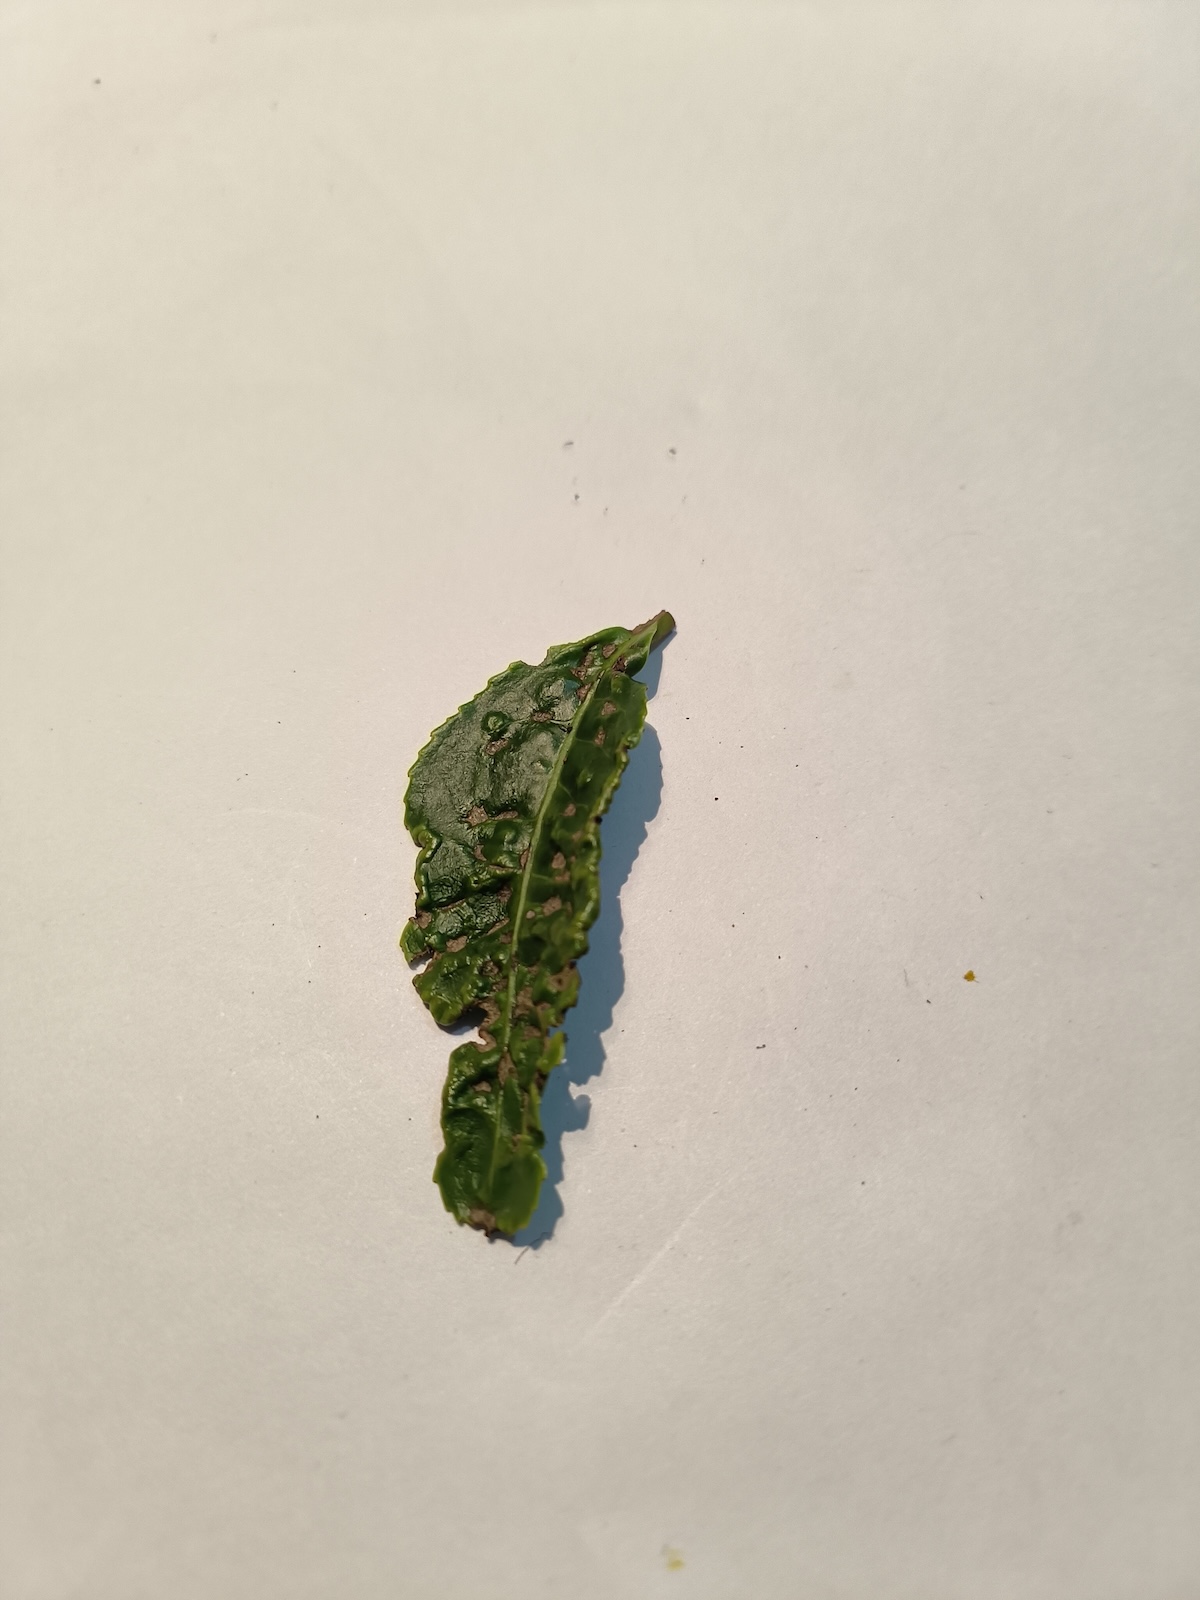
Label: Green mirid bug